Madge Elliott

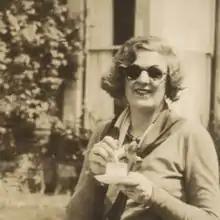

Leah Madeleine "Madge" Elliott (12 May 1896 – 8 August 1955) was a UK-born Australian dancer and actor who was the wife and stage partner of Cyril Ritchard.